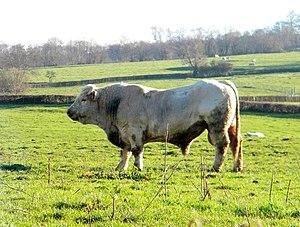
Taureau de race charolaise dans les prés proches du bourg de Sarry
Sarry est une commune française située dans le département de Saône-et-Loire en région Bourgogne-Franche-Comté.